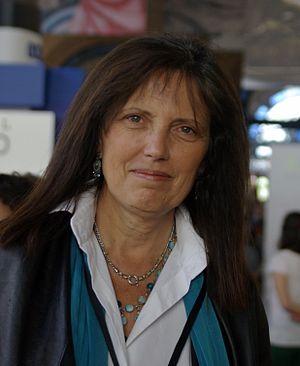
Claudia Piñeiro, née à Burzaco en 10 avril 1960, est une écrivain argentine.